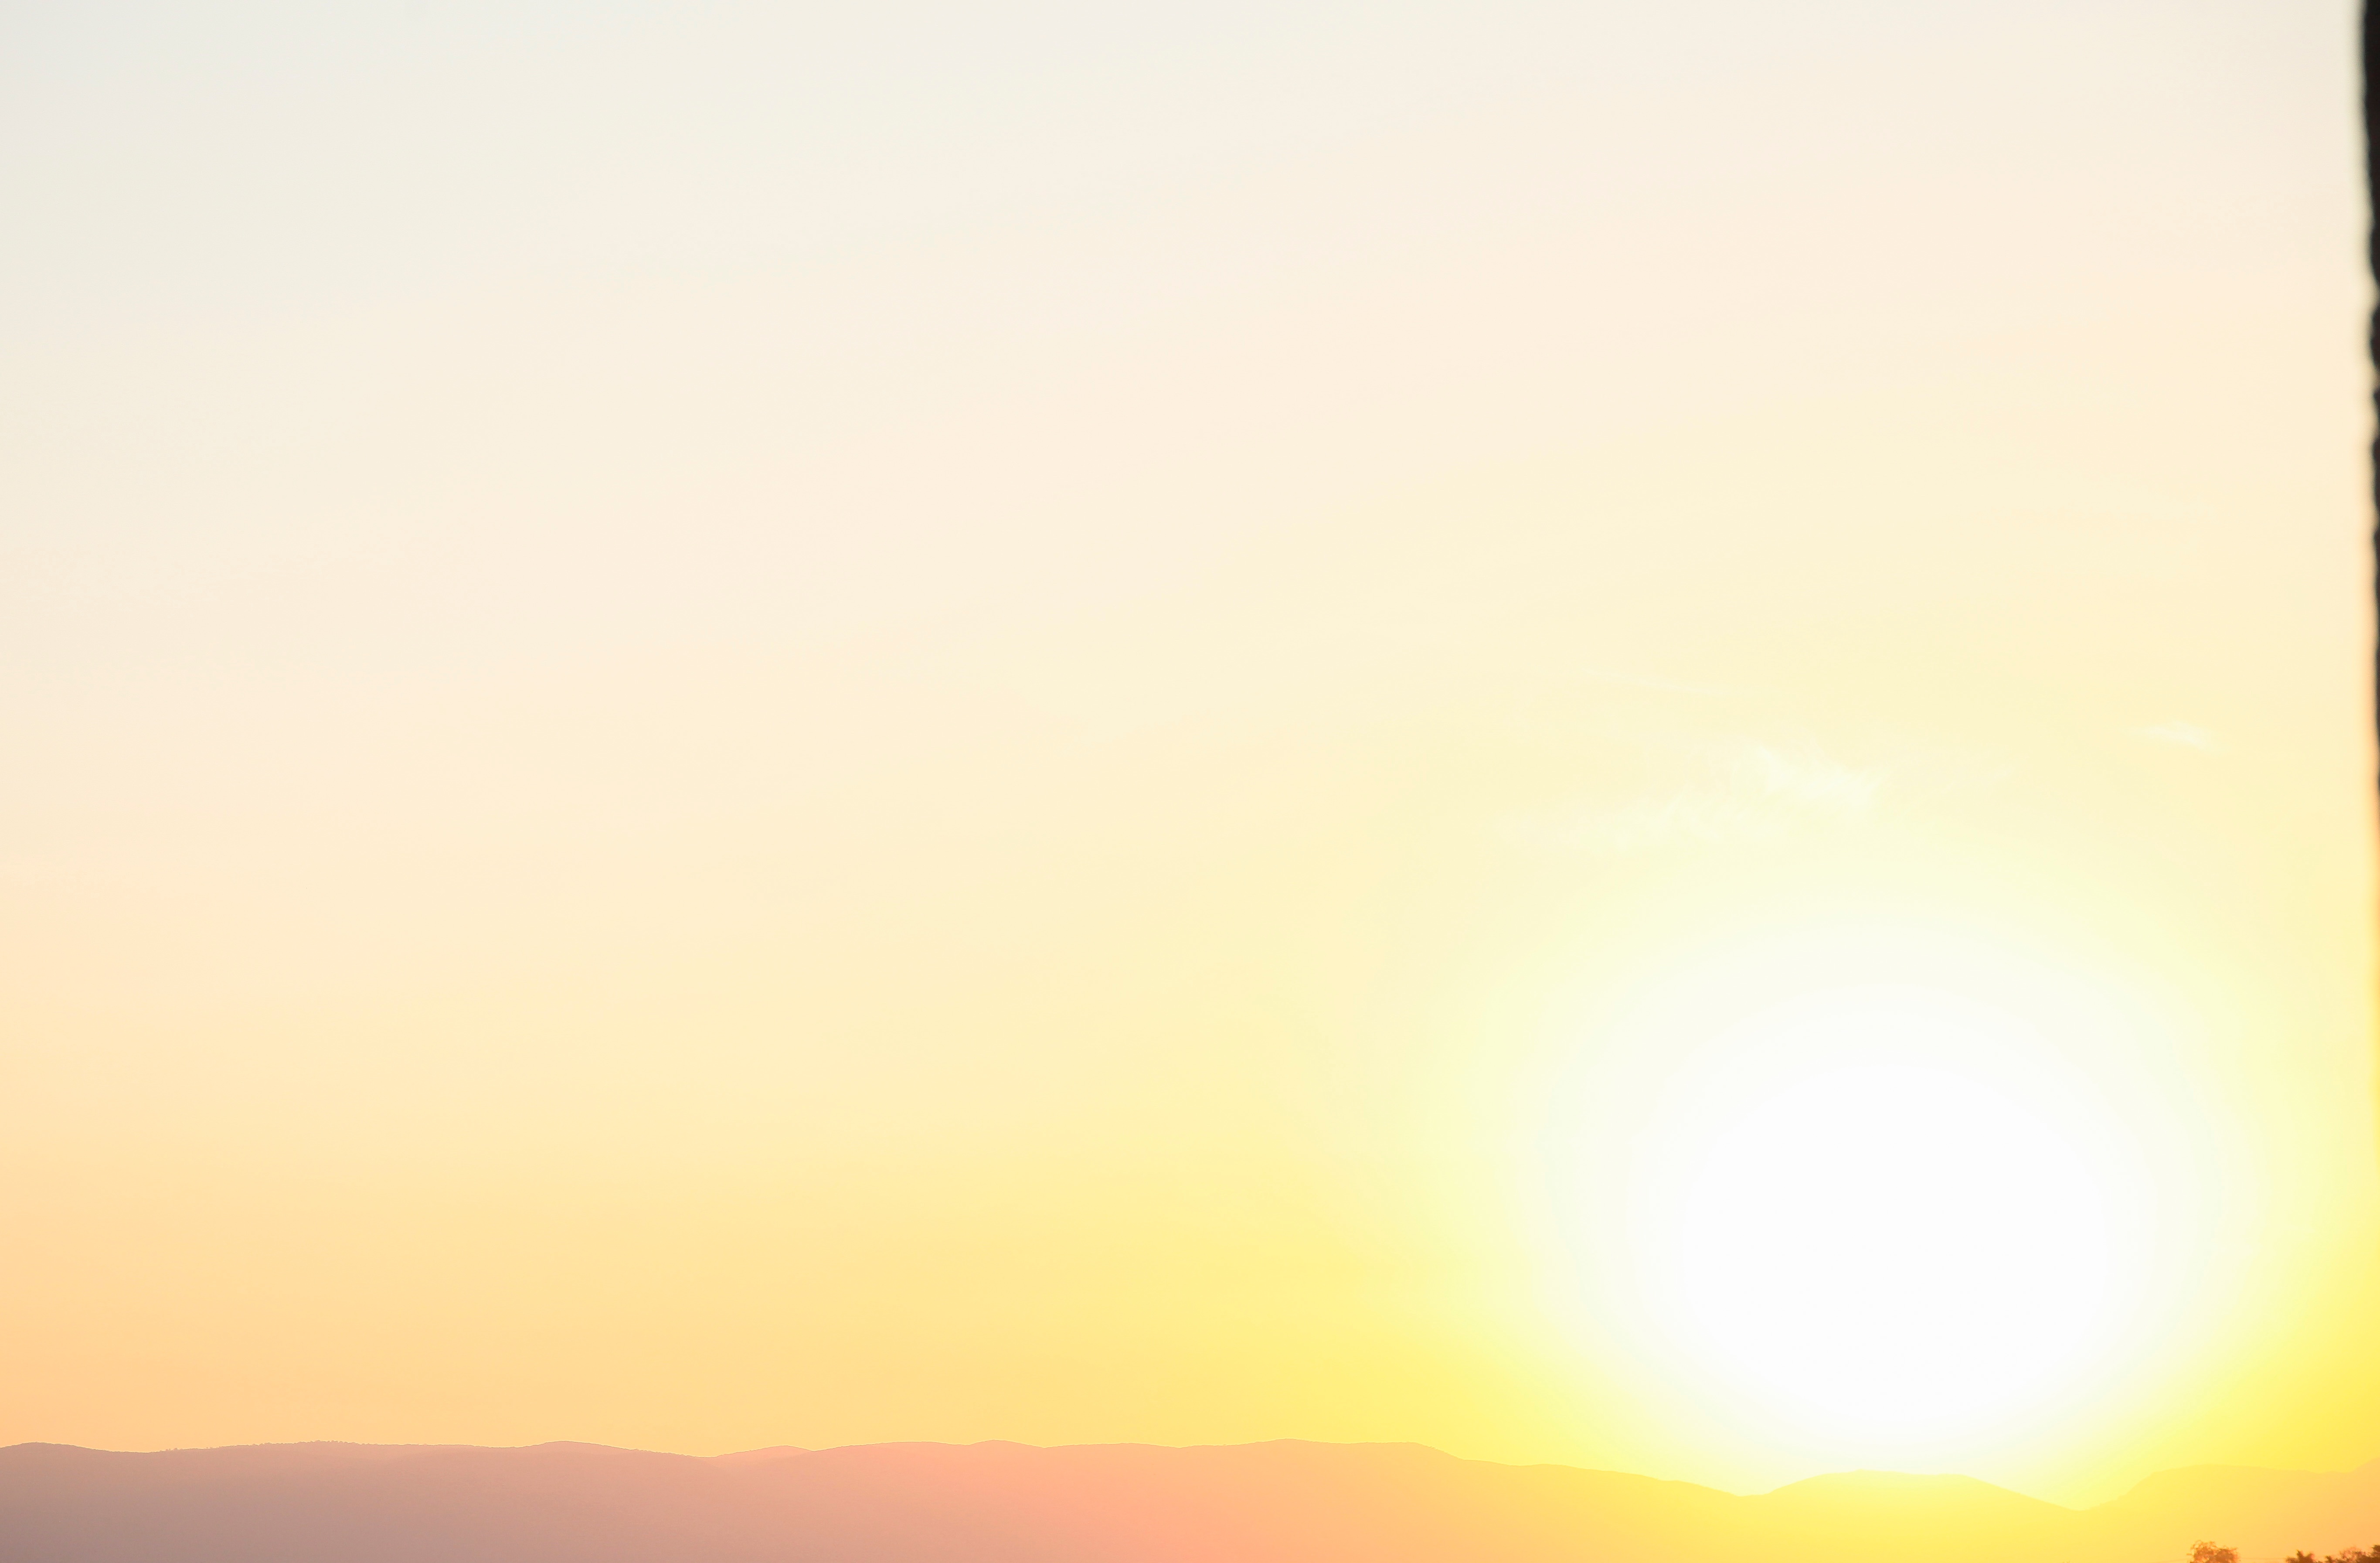
horizon, sky, sun, sunrise, sunset, sunlight, morning, dawn, atmosphere, dusk, haze, afterglow, atmospheric phenomenon